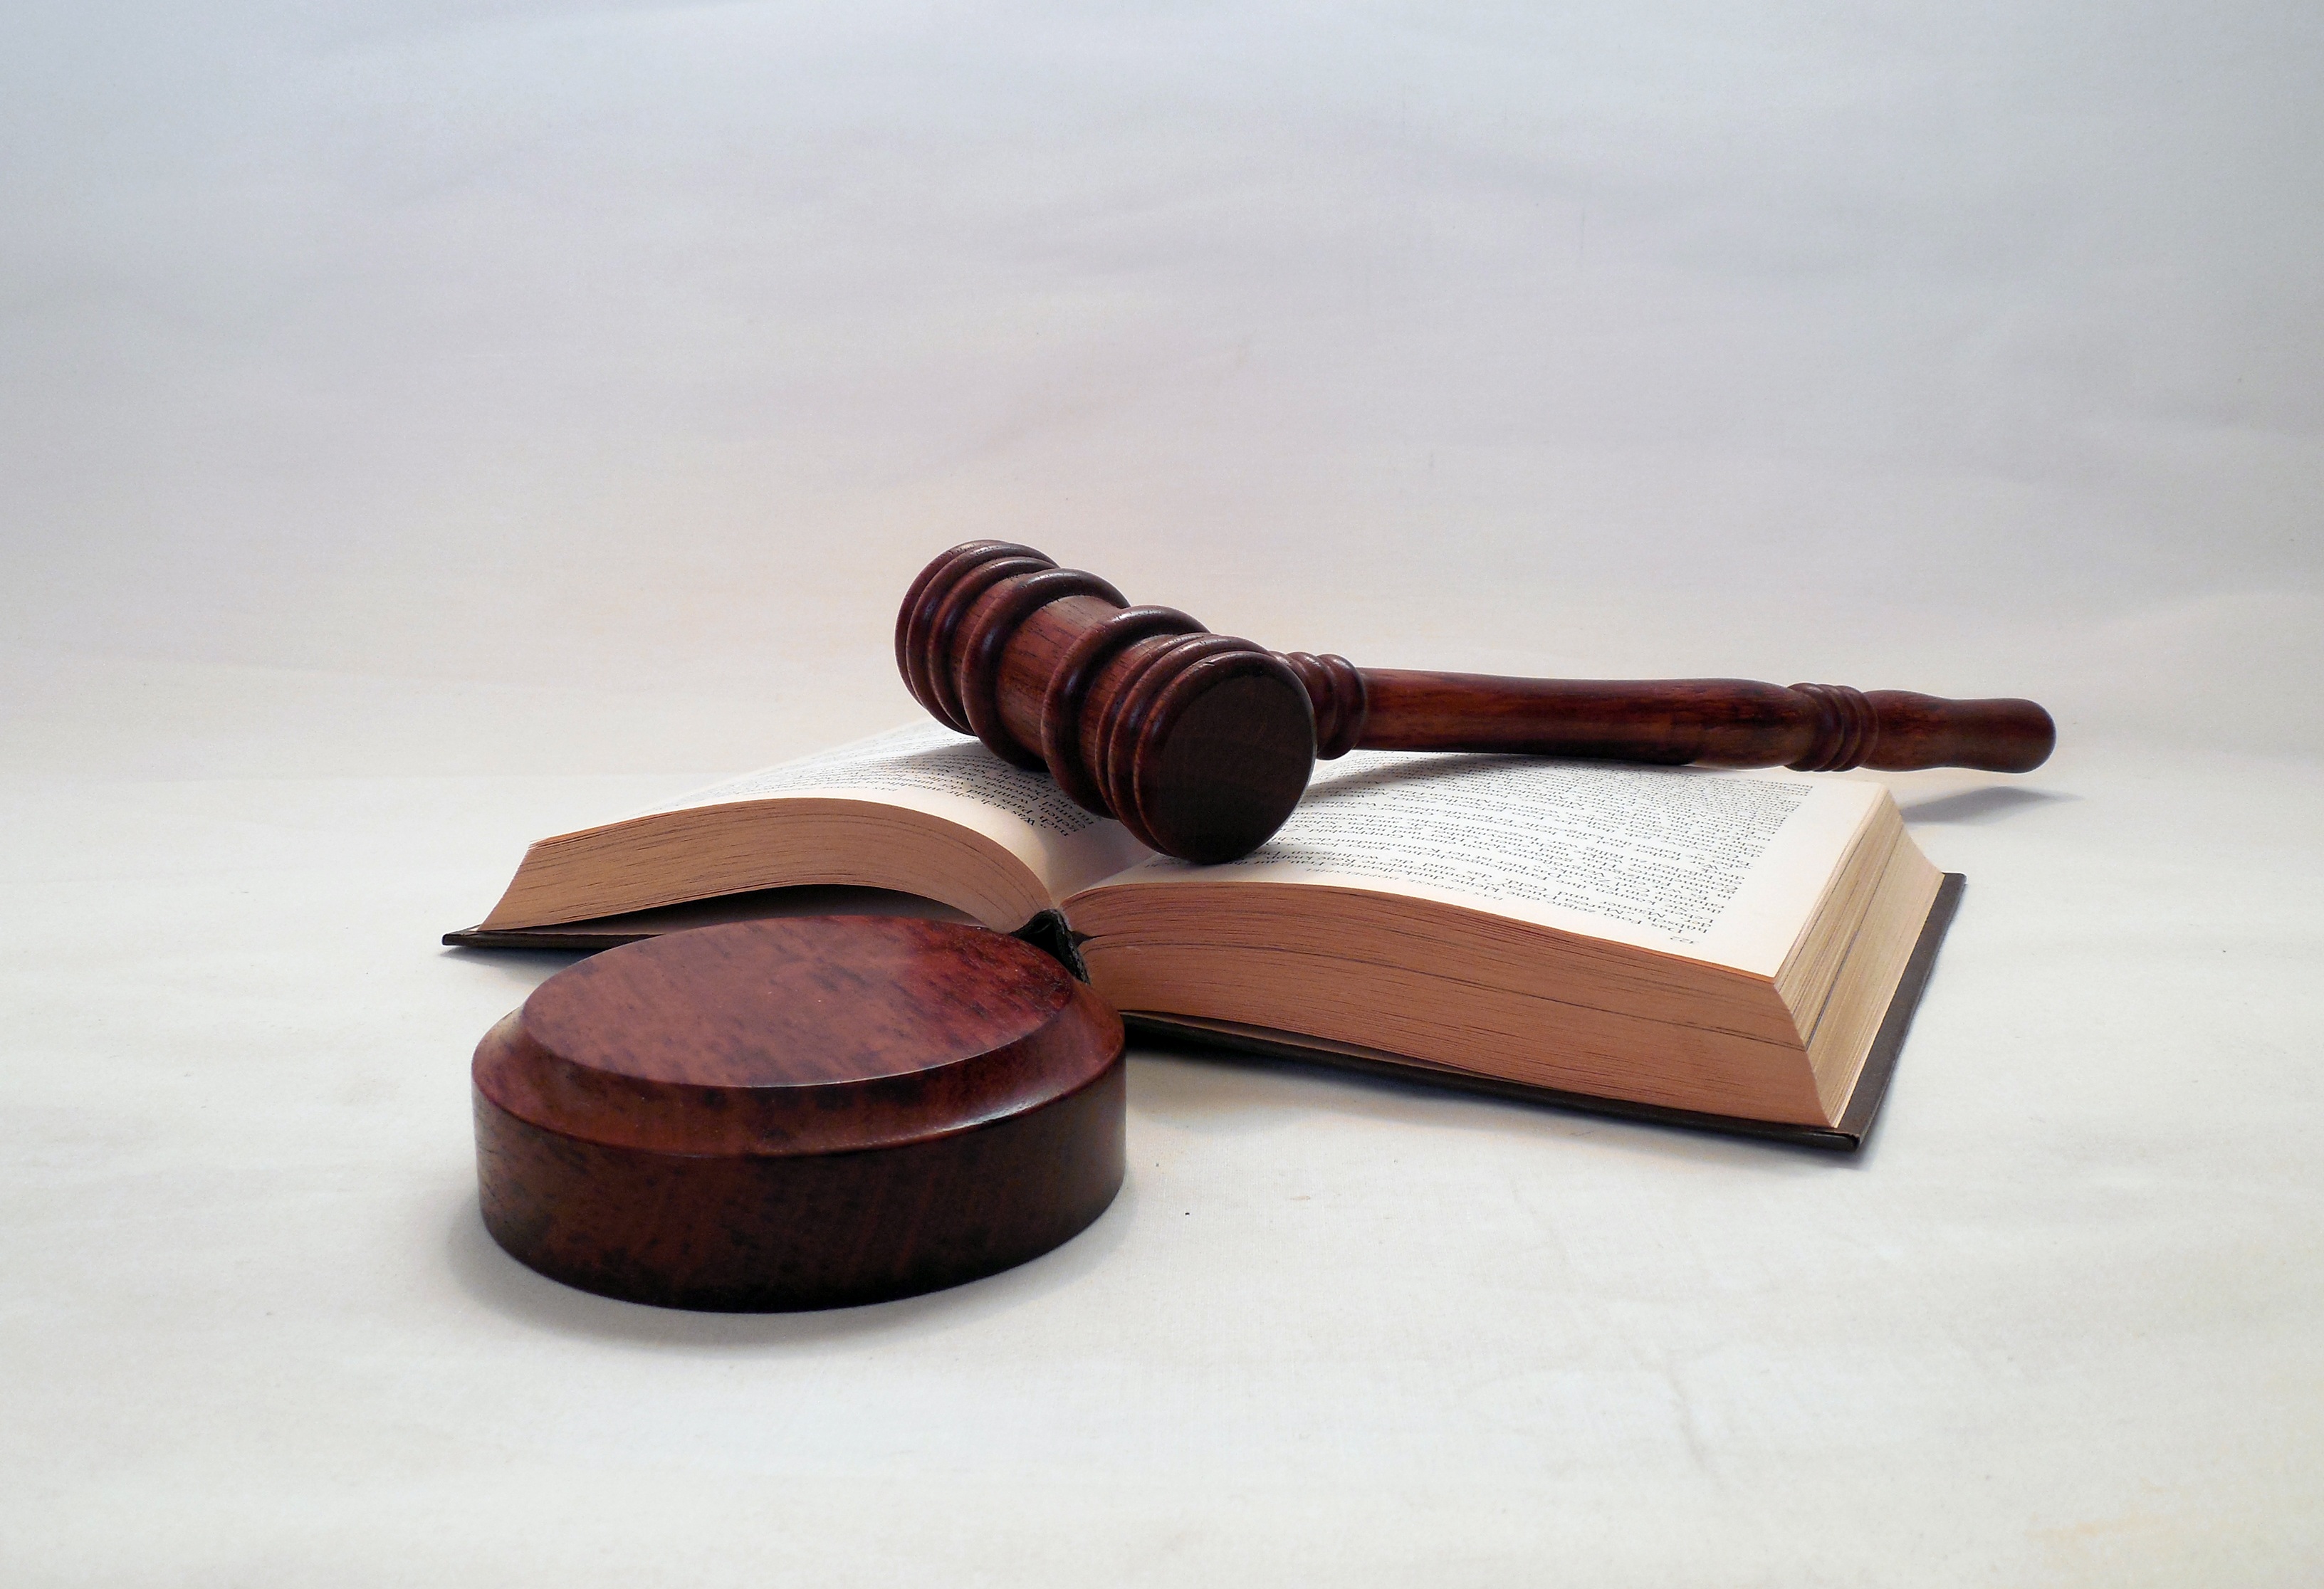
book, read, wood, guitar, hammer, brown, musical instrument, justice, ukulele, court, law, right, judge, jura, clause, regulation, man made object, string instrument, plucked string instruments